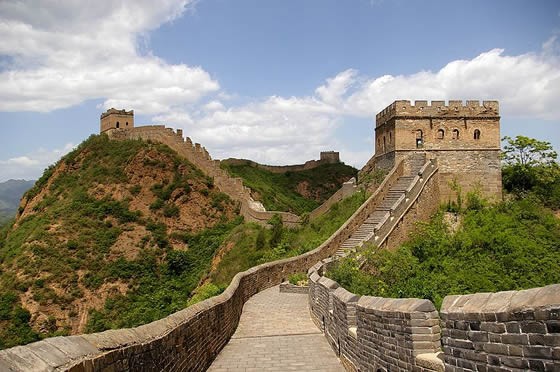
Landmark: Great Wall of China